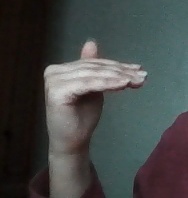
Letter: khaa